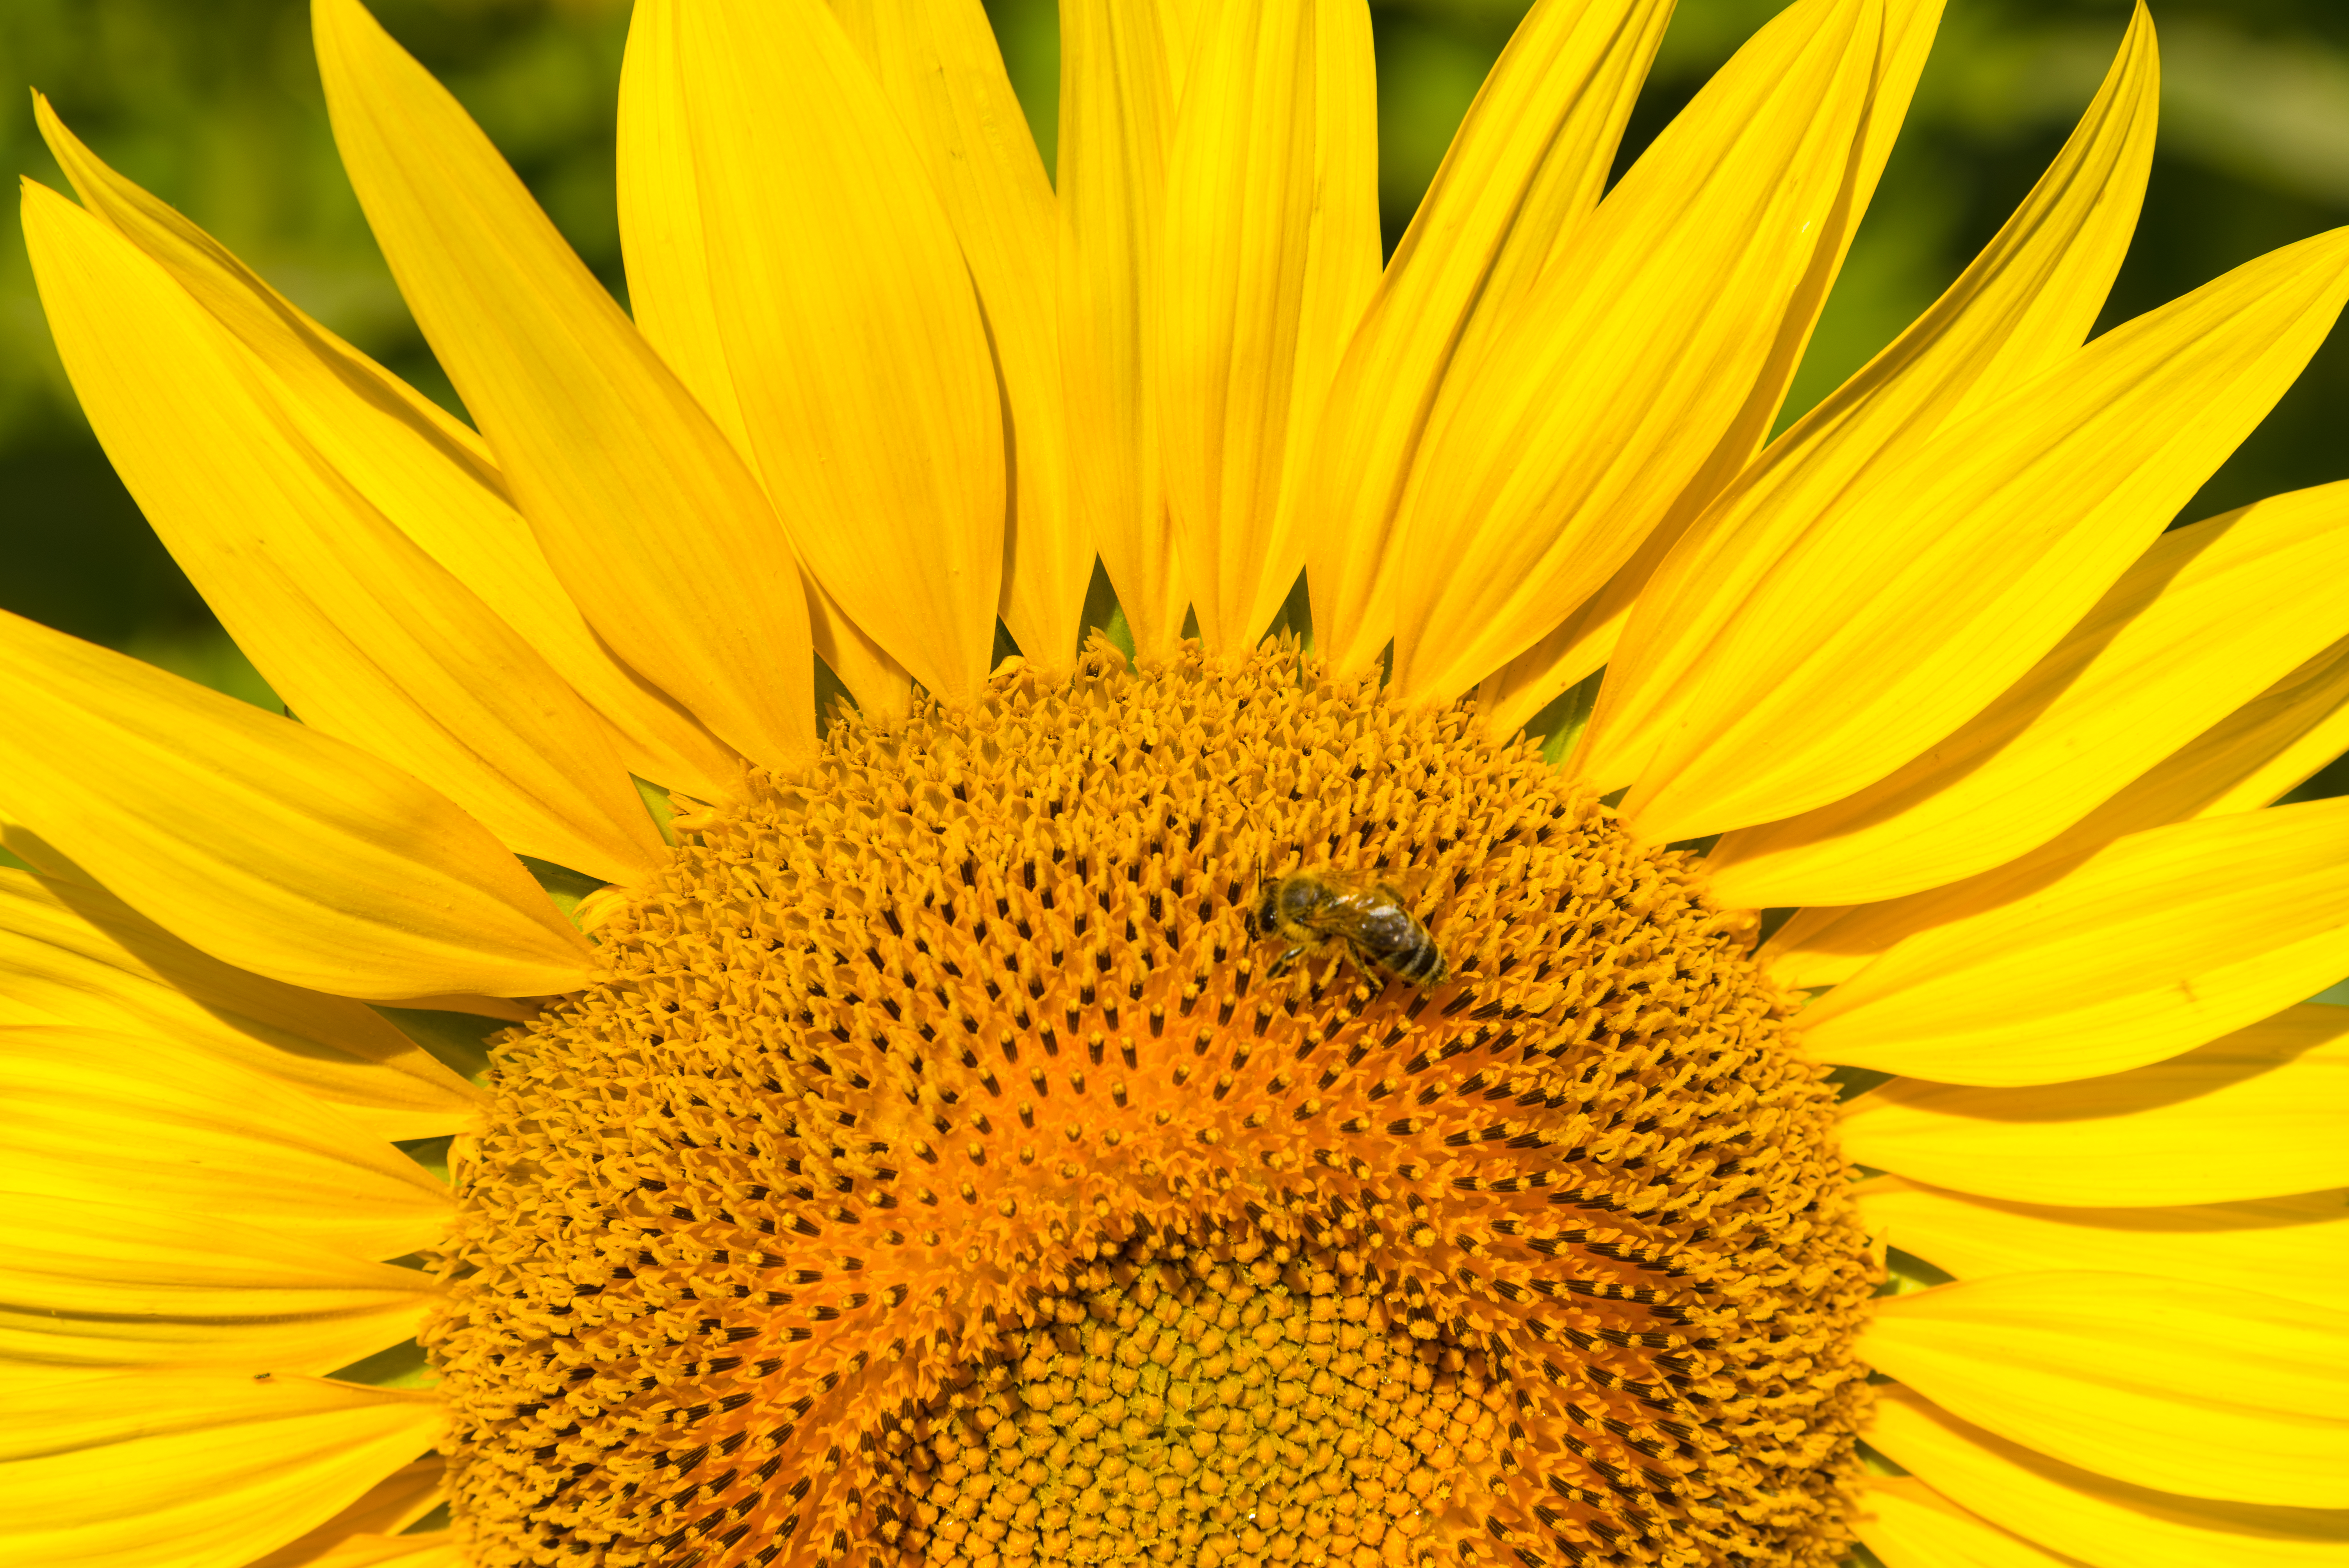
tournesol, fleur, jaune, abeille, nature, flower, sunflower, yellow, sunflower seed, daisy family, flora, close up, flowering plant, pollen, petal, macro photography, annual plant, nectar, sky, plant